Anarchism (Miller book)

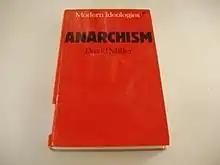

Anarchism is a book-length survey of anarchism written by David Miller and published by J. M. Dent in 1984.